James Lorenzo Walker

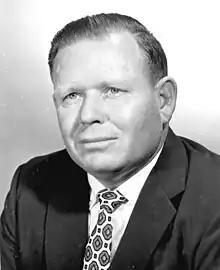
Walker in 1974

James Lorenzo Walker (November 1, 1920 – November 16, 2003) was an American politician. He served as a Democratic member for the 89th and 113th district of the Florida House of Representatives.